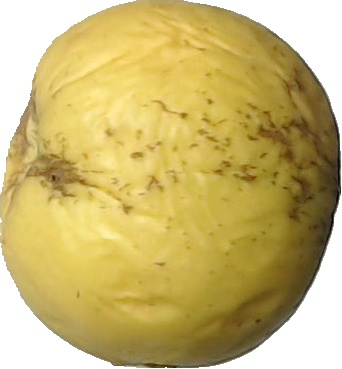
Label: apple_golden_1